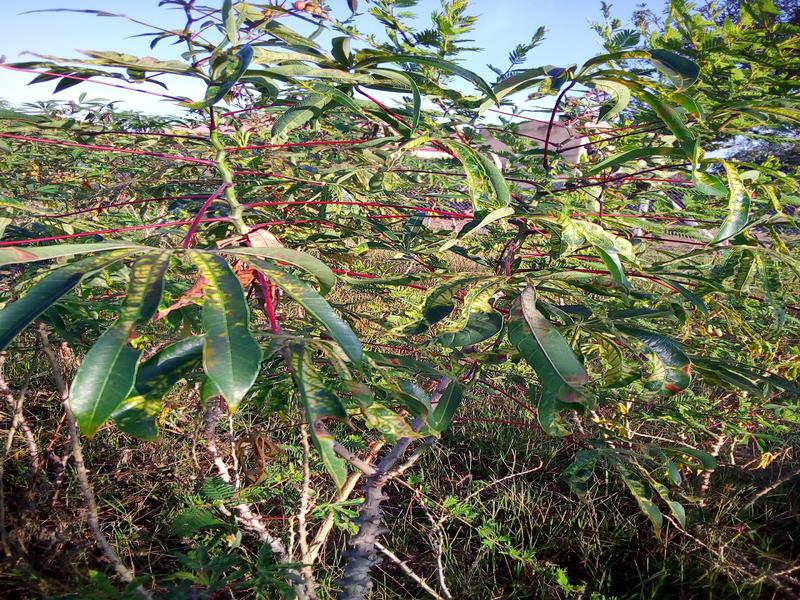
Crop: cassava
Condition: mosaic_disease